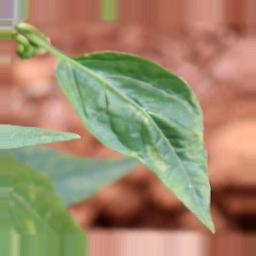
Label: nutritional